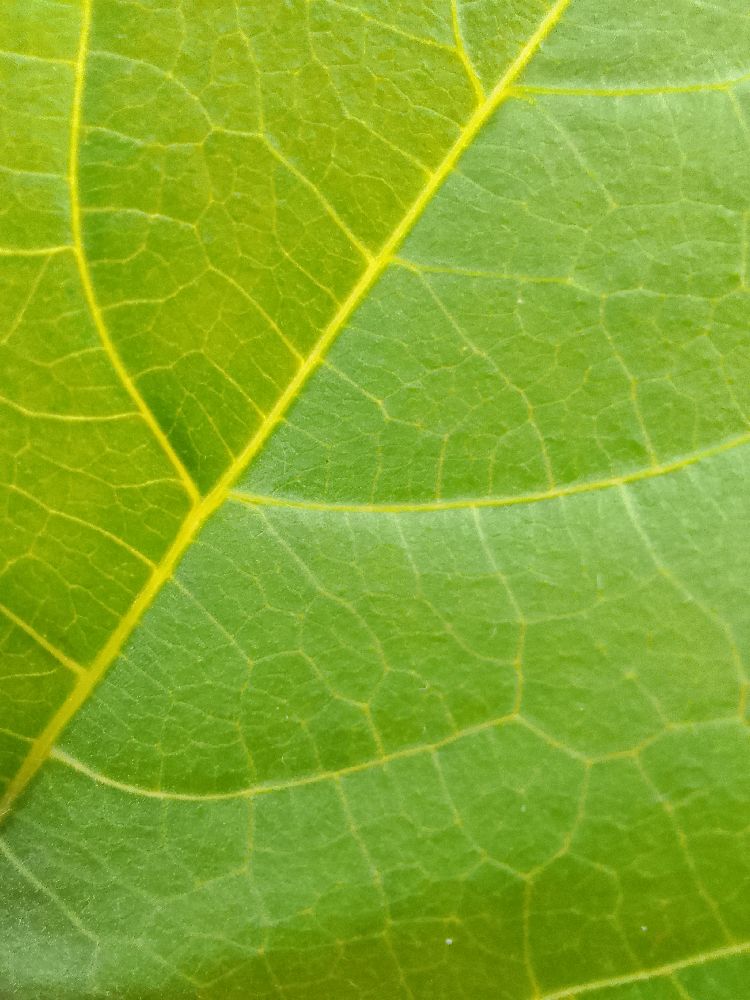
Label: healthy